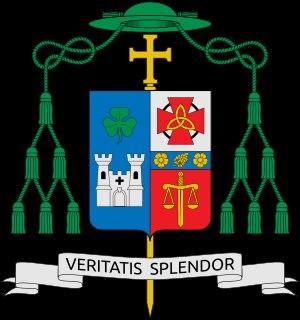
Michael Fors Olson, né le 29 juin 1966 à Park Ridge, dans la banlieue de Chicago, est un évêque catholique américain, évêque de Fort Worth, depuis 2013.